Douglas Santos (footballer, born 1994)

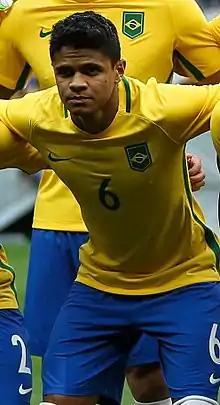
Douglas with the Brazil Olympic team in 2016

Douglas dos Santos Justino de Melo (born 22 March 1994), known as Douglas Santos or simply Douglas, is a Brazilian professional footballer who plays as a left-back for Russian Premier League club Zenit Saint Petersburg.